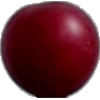
Label: Cherry Wax Red 1